Greg Hire

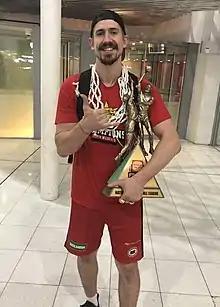
Hire in March 2019

Greg Hire (born 19 September 1987) is an Australian former professional basketball player. He played four years of college basketball in the United States before joining the Perth Wildcats of the National Basketball League (NBL) in 2010 as a development player. In 2011, he was elevated to the full-time roster and in 2014 he won his first NBL championship. He went on to win three more championships in 2016, 2017 and 2019. In the NBL1 West, he won a championship with the Wanneroo Wolves in 2011 and again with the Rockingham Flames in 2022.